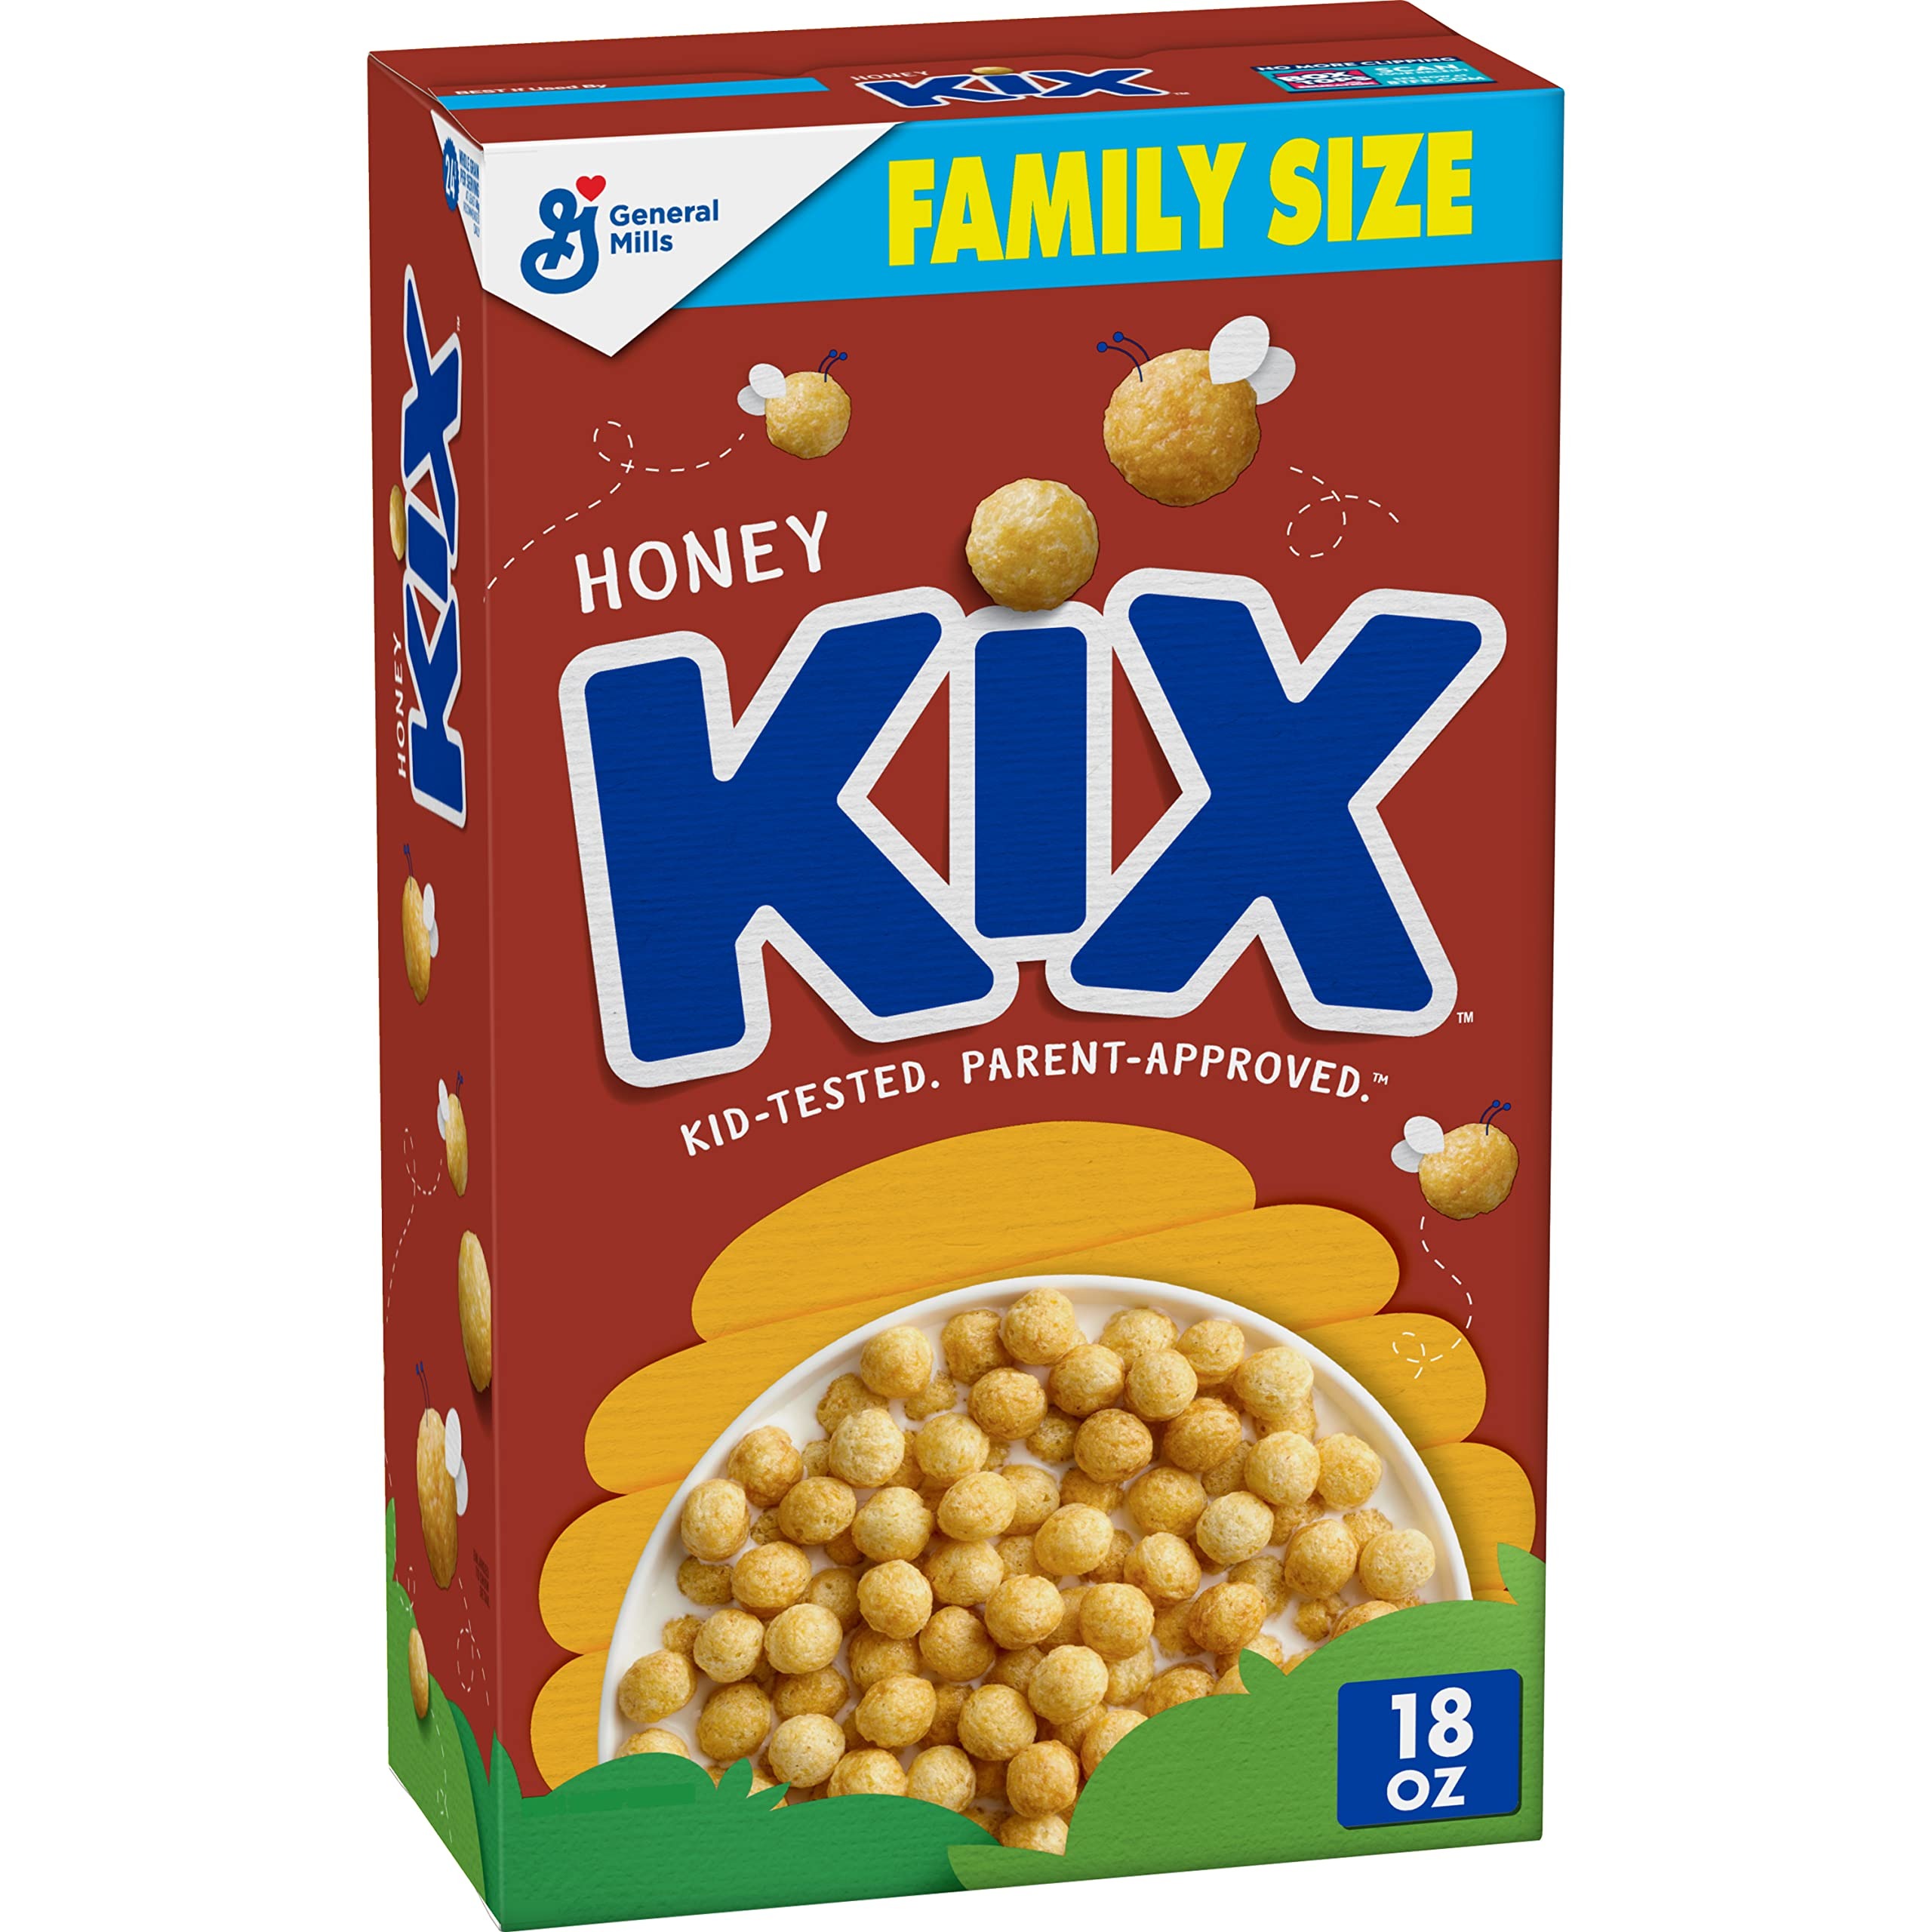
Item Name: Honey Kix Whole Grain Breakfast Cereal, Lightly Sweetened Corn Cereal, Family Size, 18 oz
Bullet Point 1: CORN CEREAL: These crispy corn puffs are a good source of calcium and vitamin D to help build and maintain strong bones
Bullet Point 2: EASY BREAKFAST: This sweet, crunchy kids breakfast cereal is the perfect pantry staple for a wholesome start
Bullet Point 3: WHOLE GRAIN: With whole grain as the first ingredient, each serving provides 24g of whole grain (at least 48g recommended daily)
Bullet Point 4: KIDS SNACKS: Crispy corn puffs are a great addition to family mornings or any healthy snacks bag. Be sure to try every Kix Cereal flavor
Bullet Point 5: CONTAINS: One 18 oz family size cereal box of General Mills Honey Kix Cereal
Value: 18.0
Unit: Ounce

Price: 10.59